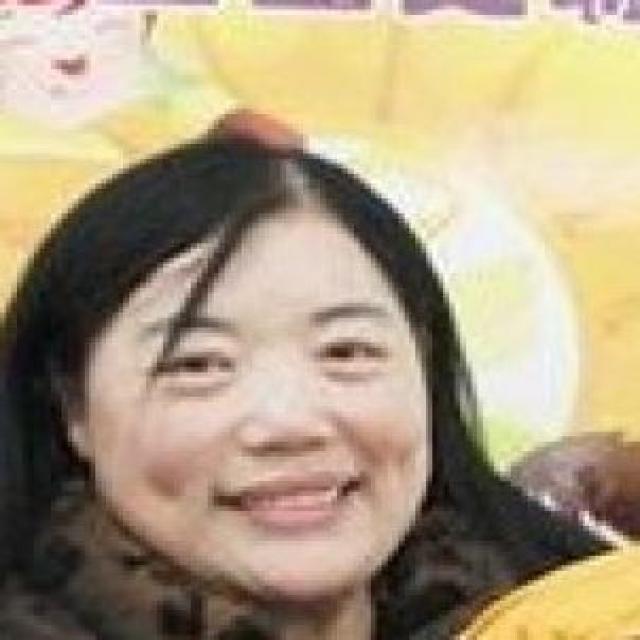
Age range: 21-44